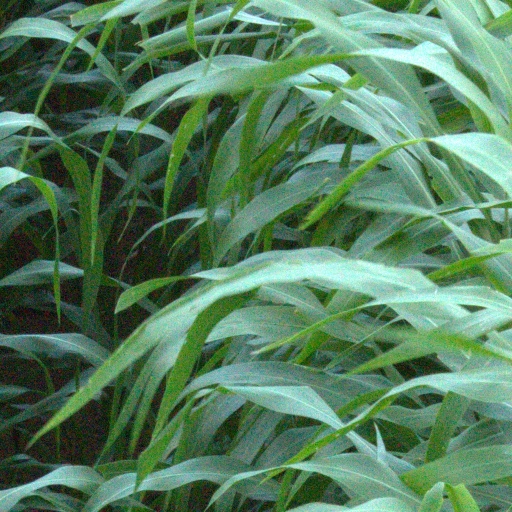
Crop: sorghum